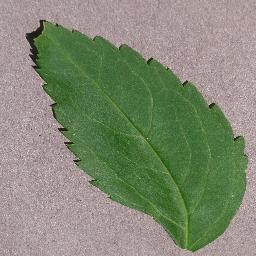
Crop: cherry
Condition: (including_sour)_healthy